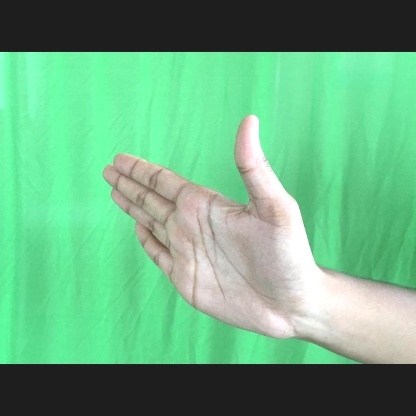
Mudra: Ardhachandran